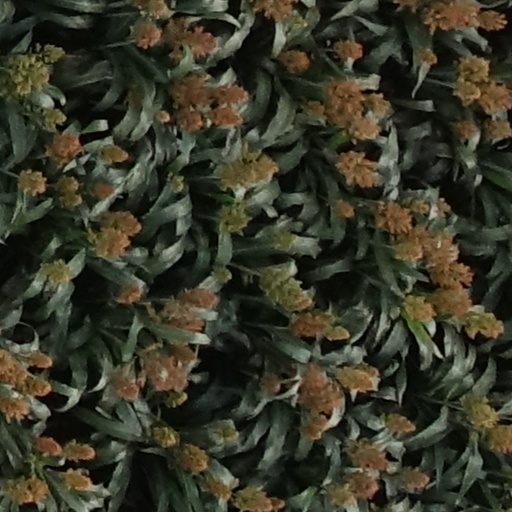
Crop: sorghum